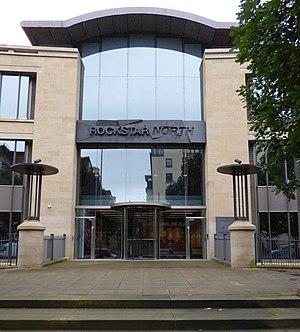
Rockstar North, anciennement appelé DMA Design entre 1988 et 2002, est un studio britannique de développement de jeu vidéo basé à Édimbourg appartenant à Rockstar Games depuis 1999. Le studio est l'auteur de Lemmings et s'est spécialisé depuis 2001 avec le succès de Grand Theft Auto III, dans le jeu vidéo en monde ouvert et le jeu d'action avec une composante violente et licencieuse.